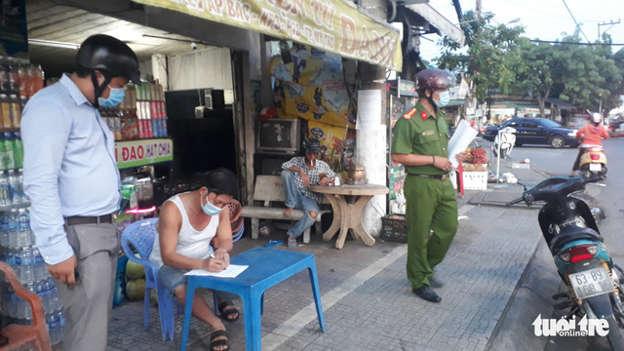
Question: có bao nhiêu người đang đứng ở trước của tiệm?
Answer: hai người